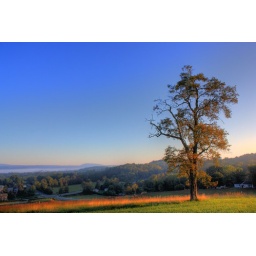
tree atop a hill in Blacksburg, VA